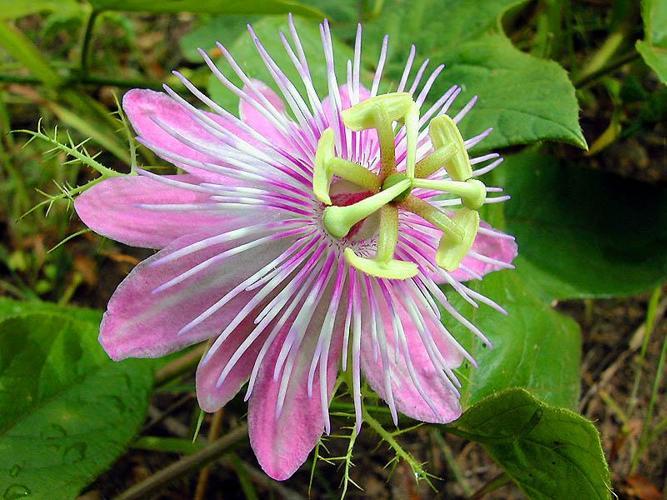
Label: passion flower